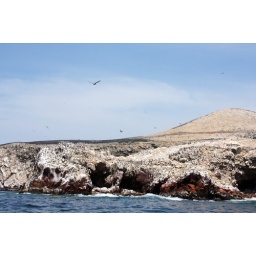
that sea of black in the back is actually a sea of birds